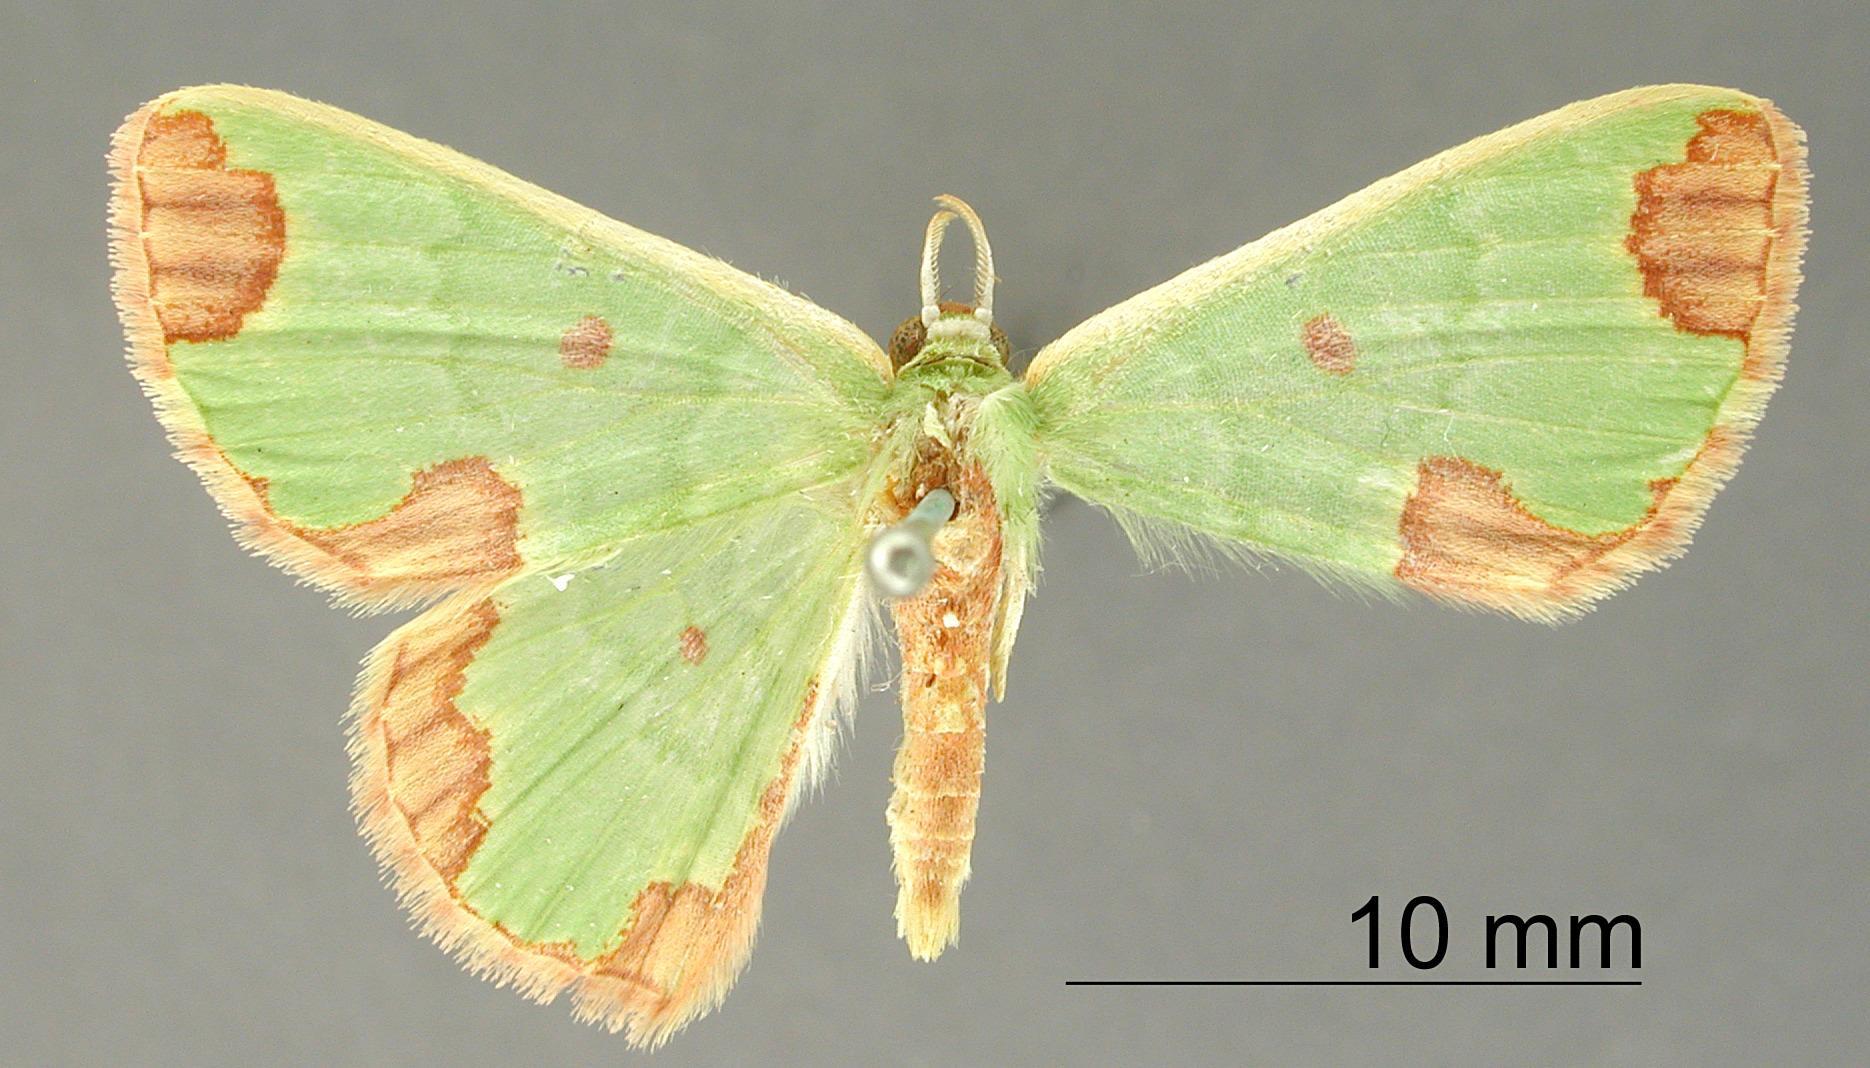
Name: Racheospila diminuta
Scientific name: Racheospila diminuta Dognin, 1923
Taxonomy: Animalia, Arthropoda, Insecta, Lepidoptera, Geometridae, Geometrinae
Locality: Popayan, Cauca, Colombia
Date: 1896